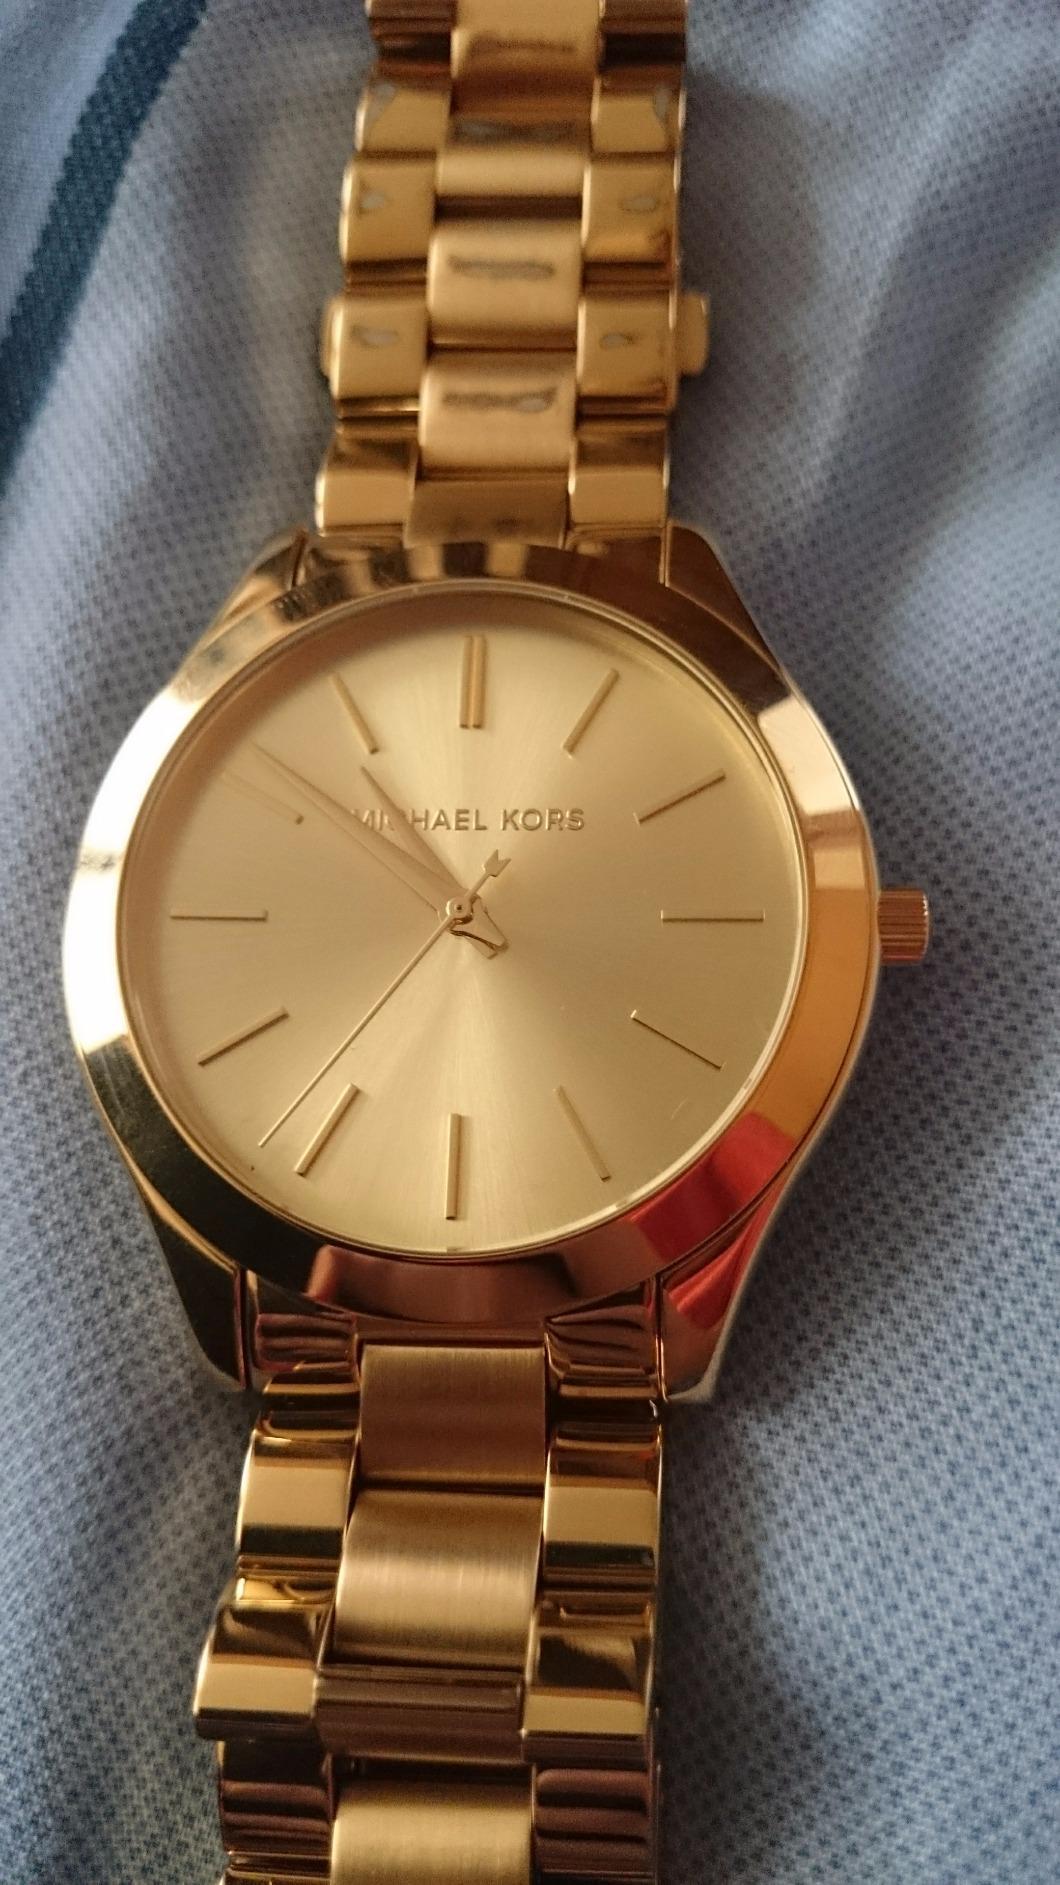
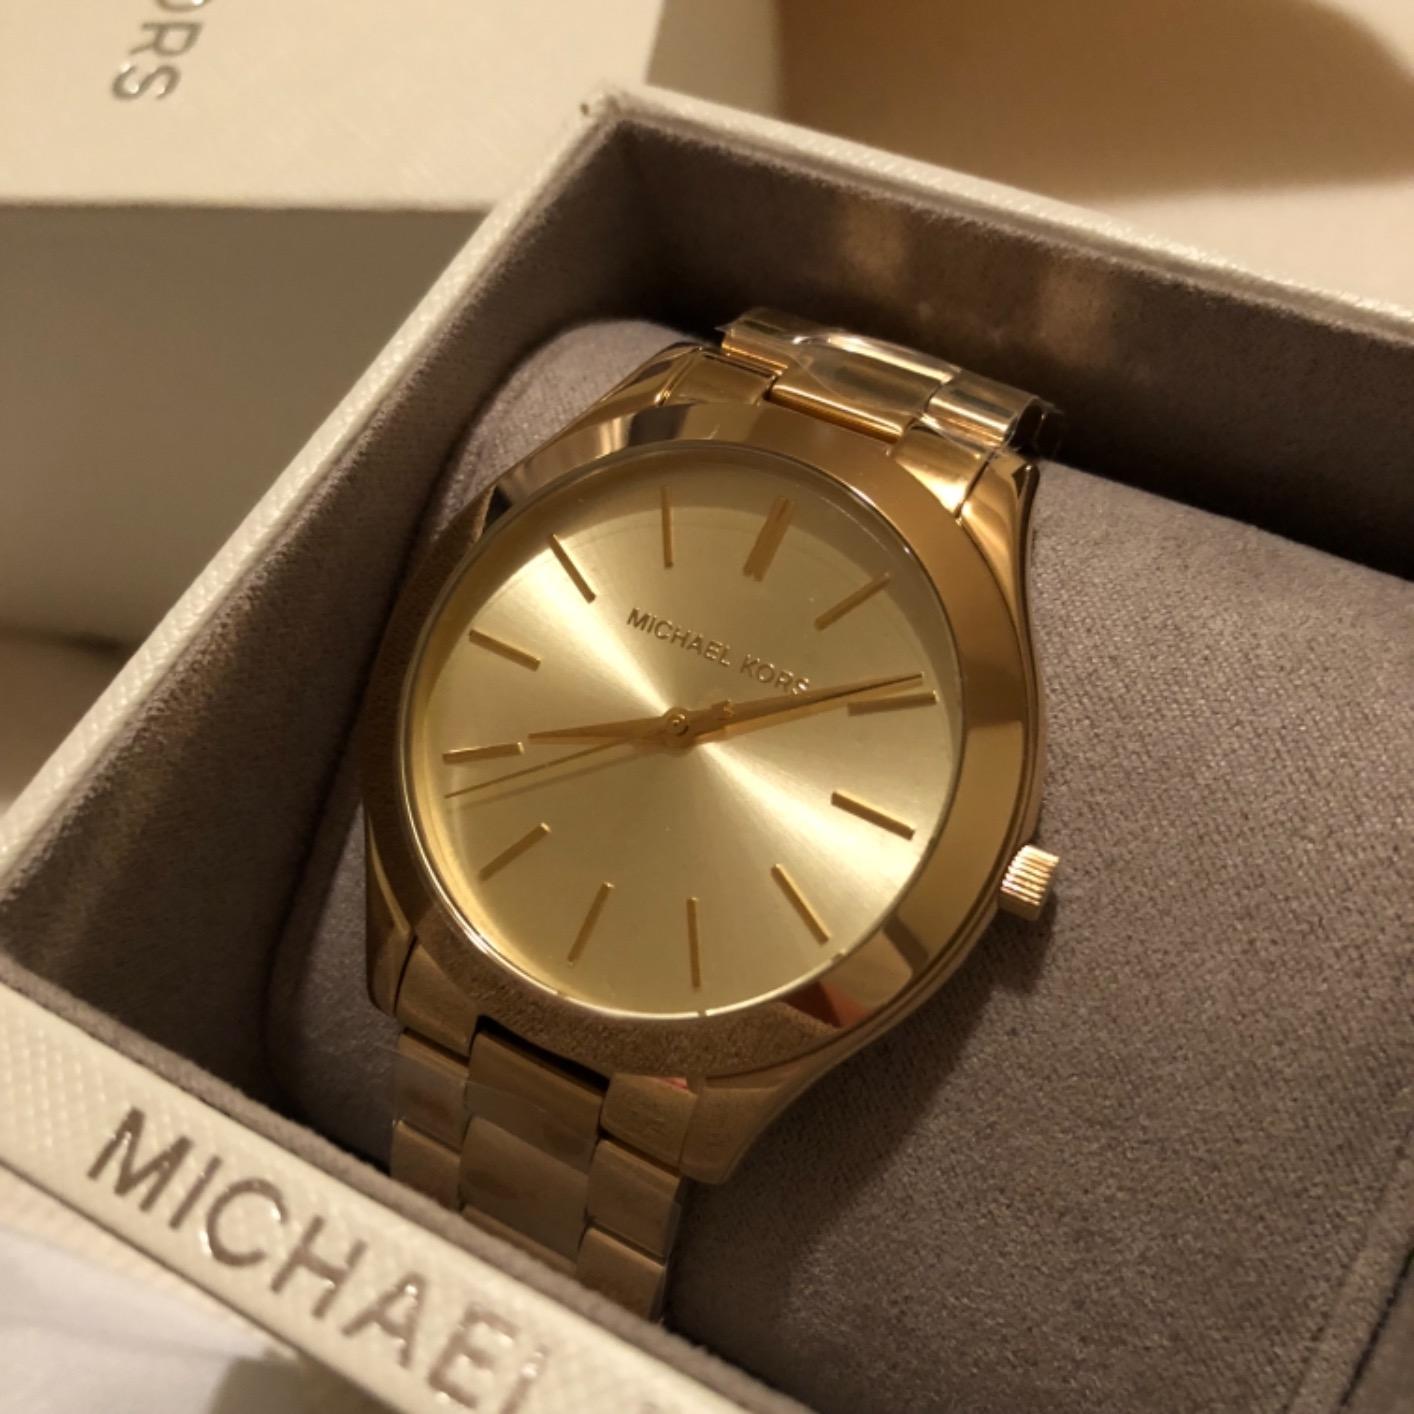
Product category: accessories_watch
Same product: yes